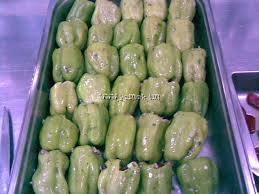
Yemek: biber_dolmasi